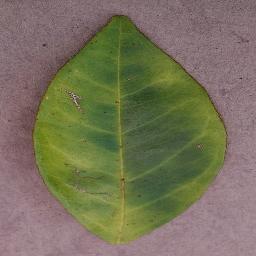
Label: Orange___Haunglongbing_(Citrus_greening)